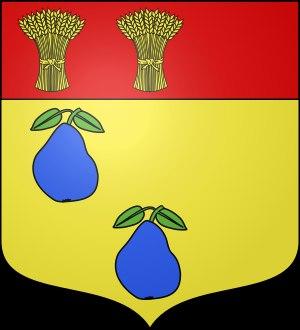
La famille Peers, devenue à partir de 1897 Peers de Nieuwburgh, est une famille originaire d'Adegem, ancienne commune du franconat de Bruges. La plus ancienne trace écrite la concernant remonte à 1727.